2009 Republic of Ireland v France football matches

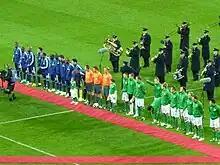
The Republic of Ireland and France teams lining up before the first leg at Croke Park.

FIFA announced on 29 September 2009 that it would modify the draw system used to select second-round pairings by introducing a seeding system. In the draw, held in Zürich on 19 October, the eight teams were divided into two pots of four; France were seeded along with Greece, Portugal and Russia, while Ireland was unseeded, alongside Bosnia and Herzegovina, Slovenia and Ukraine. Ireland was drawn to play France, with the first of their two games to be played in Ireland on 14 November 2009. The way the seeding process was handled led media reports and critics alleged at the time that UEFA altered the rules to benefit higher-profile teams such as France and Portugal.